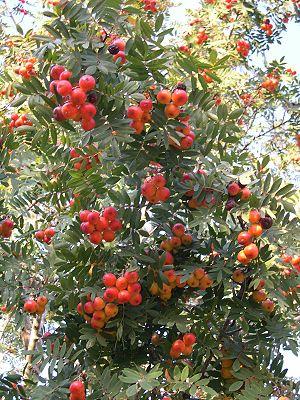
Cette liste de Tracheophyta de Bosnie-Herzégovine, ainsi que d’espèces introduites est un aperçu incomplet d’espèces de mousses, de fougères, de gymnospermes et d’angiospermes citées dans la littérature disponible en langues bosniaque, croate, serbe et serbo-croate. Cet aperçu n’inclue pas des espèces cultivées ni celles occasionnellement introduites.
Le Cormier ou Sorbier domestique est un arbre de la famille des Rosacées. Il donne des fruits appelés « cormes » ressemblant à des petites poires, d'où leur surnom de poirillons.